Puhú

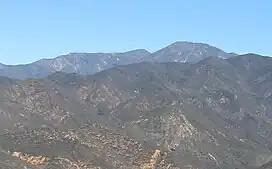
The village was located in the area of Santiago Peak in the Santa Ana Mountains.

Puhú ("Payómkawichum": “its arrow place”) was a major residential village in the Santa Ana Mountains shared by the Tongva, Acjachemen, Payómkawichum, and Serrano near Santiago Peak. The village resided approximately 600m above sea level in the upper areas of the Black Star Canyon. The village was at its height from the years 1220–1770. The village retained its multi-seasonal occupancy and economic and political systems up until its destruction and a communal massacre in 1832.